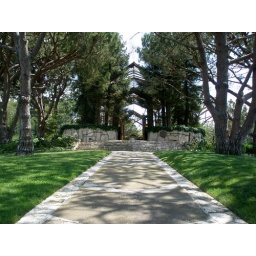
People who live in a glass church shouldn't throw stones